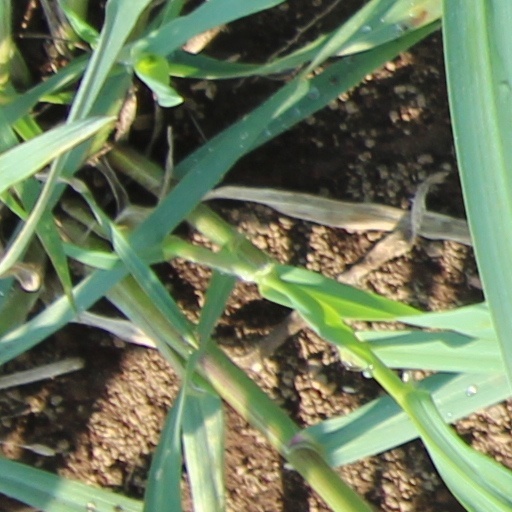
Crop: wheat